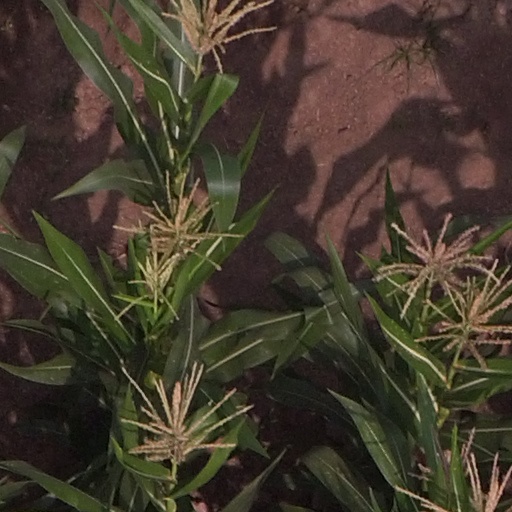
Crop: maize; corn